Juanfran (footballer, born 1988)

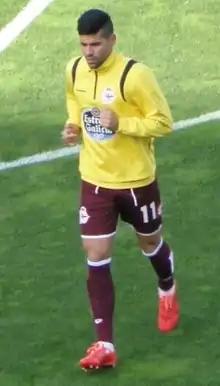
Juanfran with Deportivo La Coruña in 2015

Juan Francisco Moreno Fuertes (born 11 September 1988), known as Juanfran, is a Spanish professional footballer who plays mainly as a right-back but also as a right winger.